List of Por amar sin ley characters

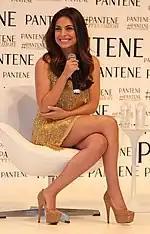
Ana Brenda Contreras stars as Alejandra Ponce

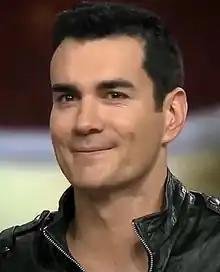
David Zepeda stars as Ricardo Bustamante

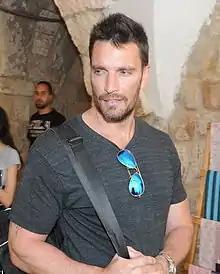
Julián Gil stars as Carlos Ibarra

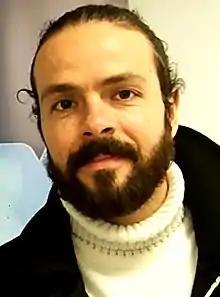
José María Torre Hütt stars as Roberto Morelli

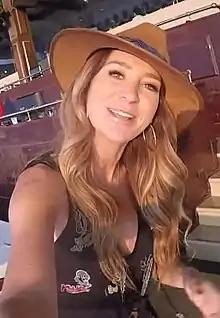
Geraldine Bazán stars as Elena Fernández

Portrayed by Ana Brenda Contreras, Alejandra Ponce is a lawyer specialized in family law. During her wedding to Carlos, the police arrest him interrupting the wedding. After a while Alejandra gets to know Ricardo, and thanks to him she starts working at Vegas y Asociados.